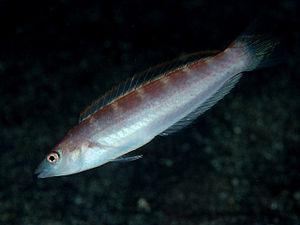
Suezichthys est un genre de poissons de la famille des Labridae.